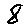
Label: 8